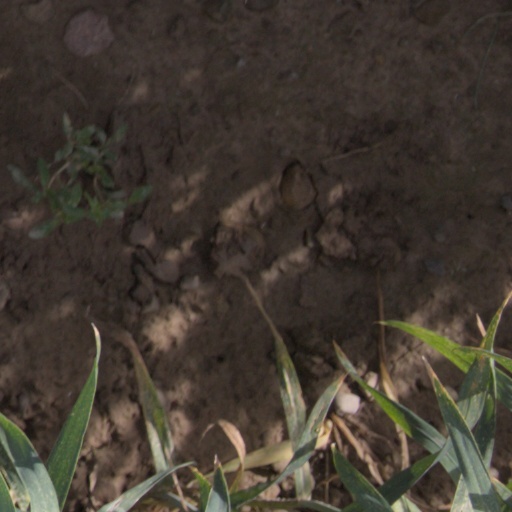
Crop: wheat